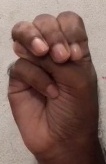
ASL sign: M